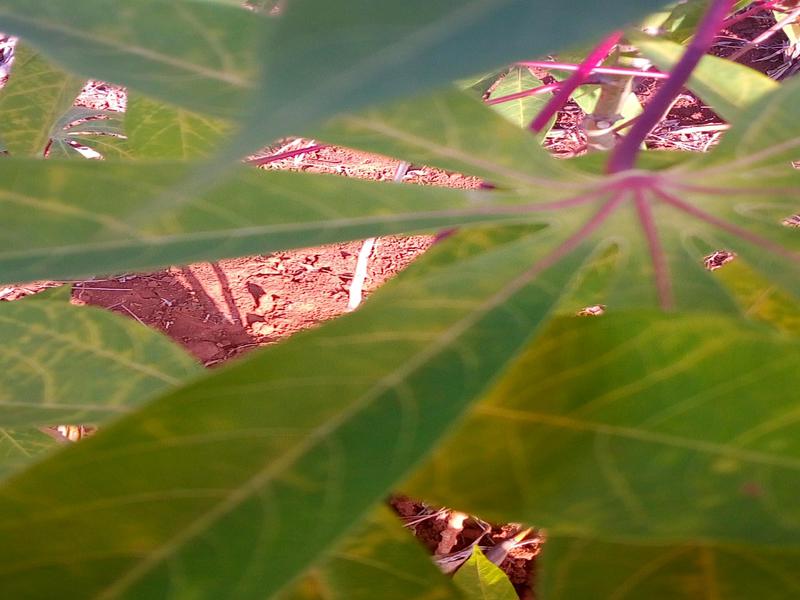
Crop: cassava
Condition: brown_streak_disease